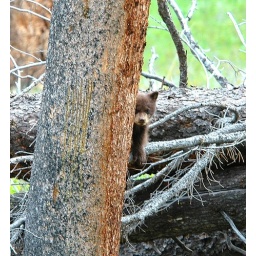
Cinnamon colored black bear cub playing peek a boo - photographed in YNP